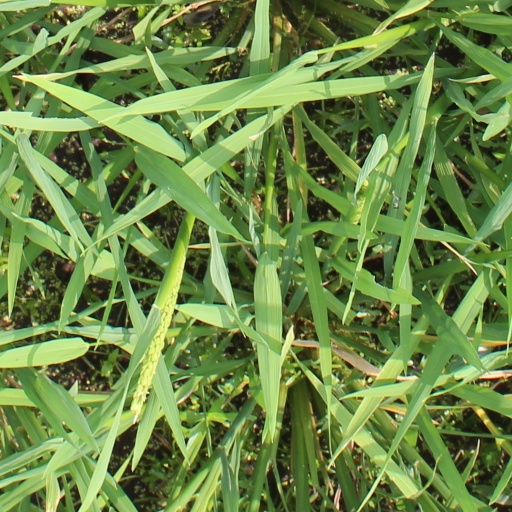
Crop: rice